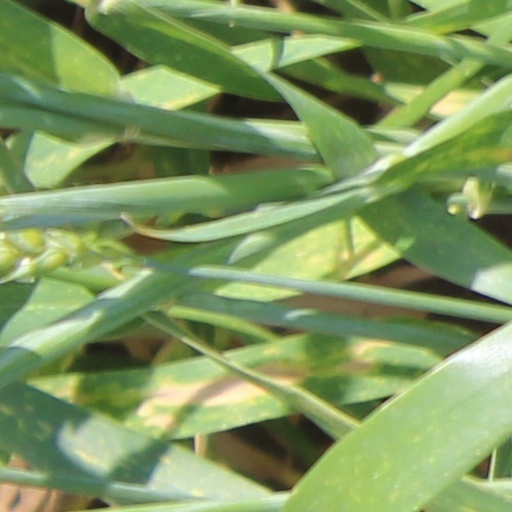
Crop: wheat